Jesse Chisholm Grave Site

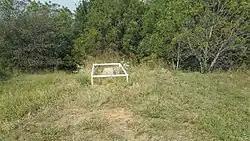

The Jesse Chisholm Grave Site is a commemorative site in rural Blaine County, Oklahoma. Located about north of Geary on the east side of the North Canadian River, the site is the accepted location of the burial of Jesse Chisholm (-1868), a well-known mixed-blood Cherokee trader for whom the Chisholm Trail is named. The site is also believed to include the burial site of Chief Left Hand, whose camp Chisholm was visiting at the time of his death. A nearby spring is named Left Hand Spring in the chief's honor. The site is a historical reminder of the friendship between the two men, who had an enduring friendship despite significant hostility between whites and Native Americans at the time.